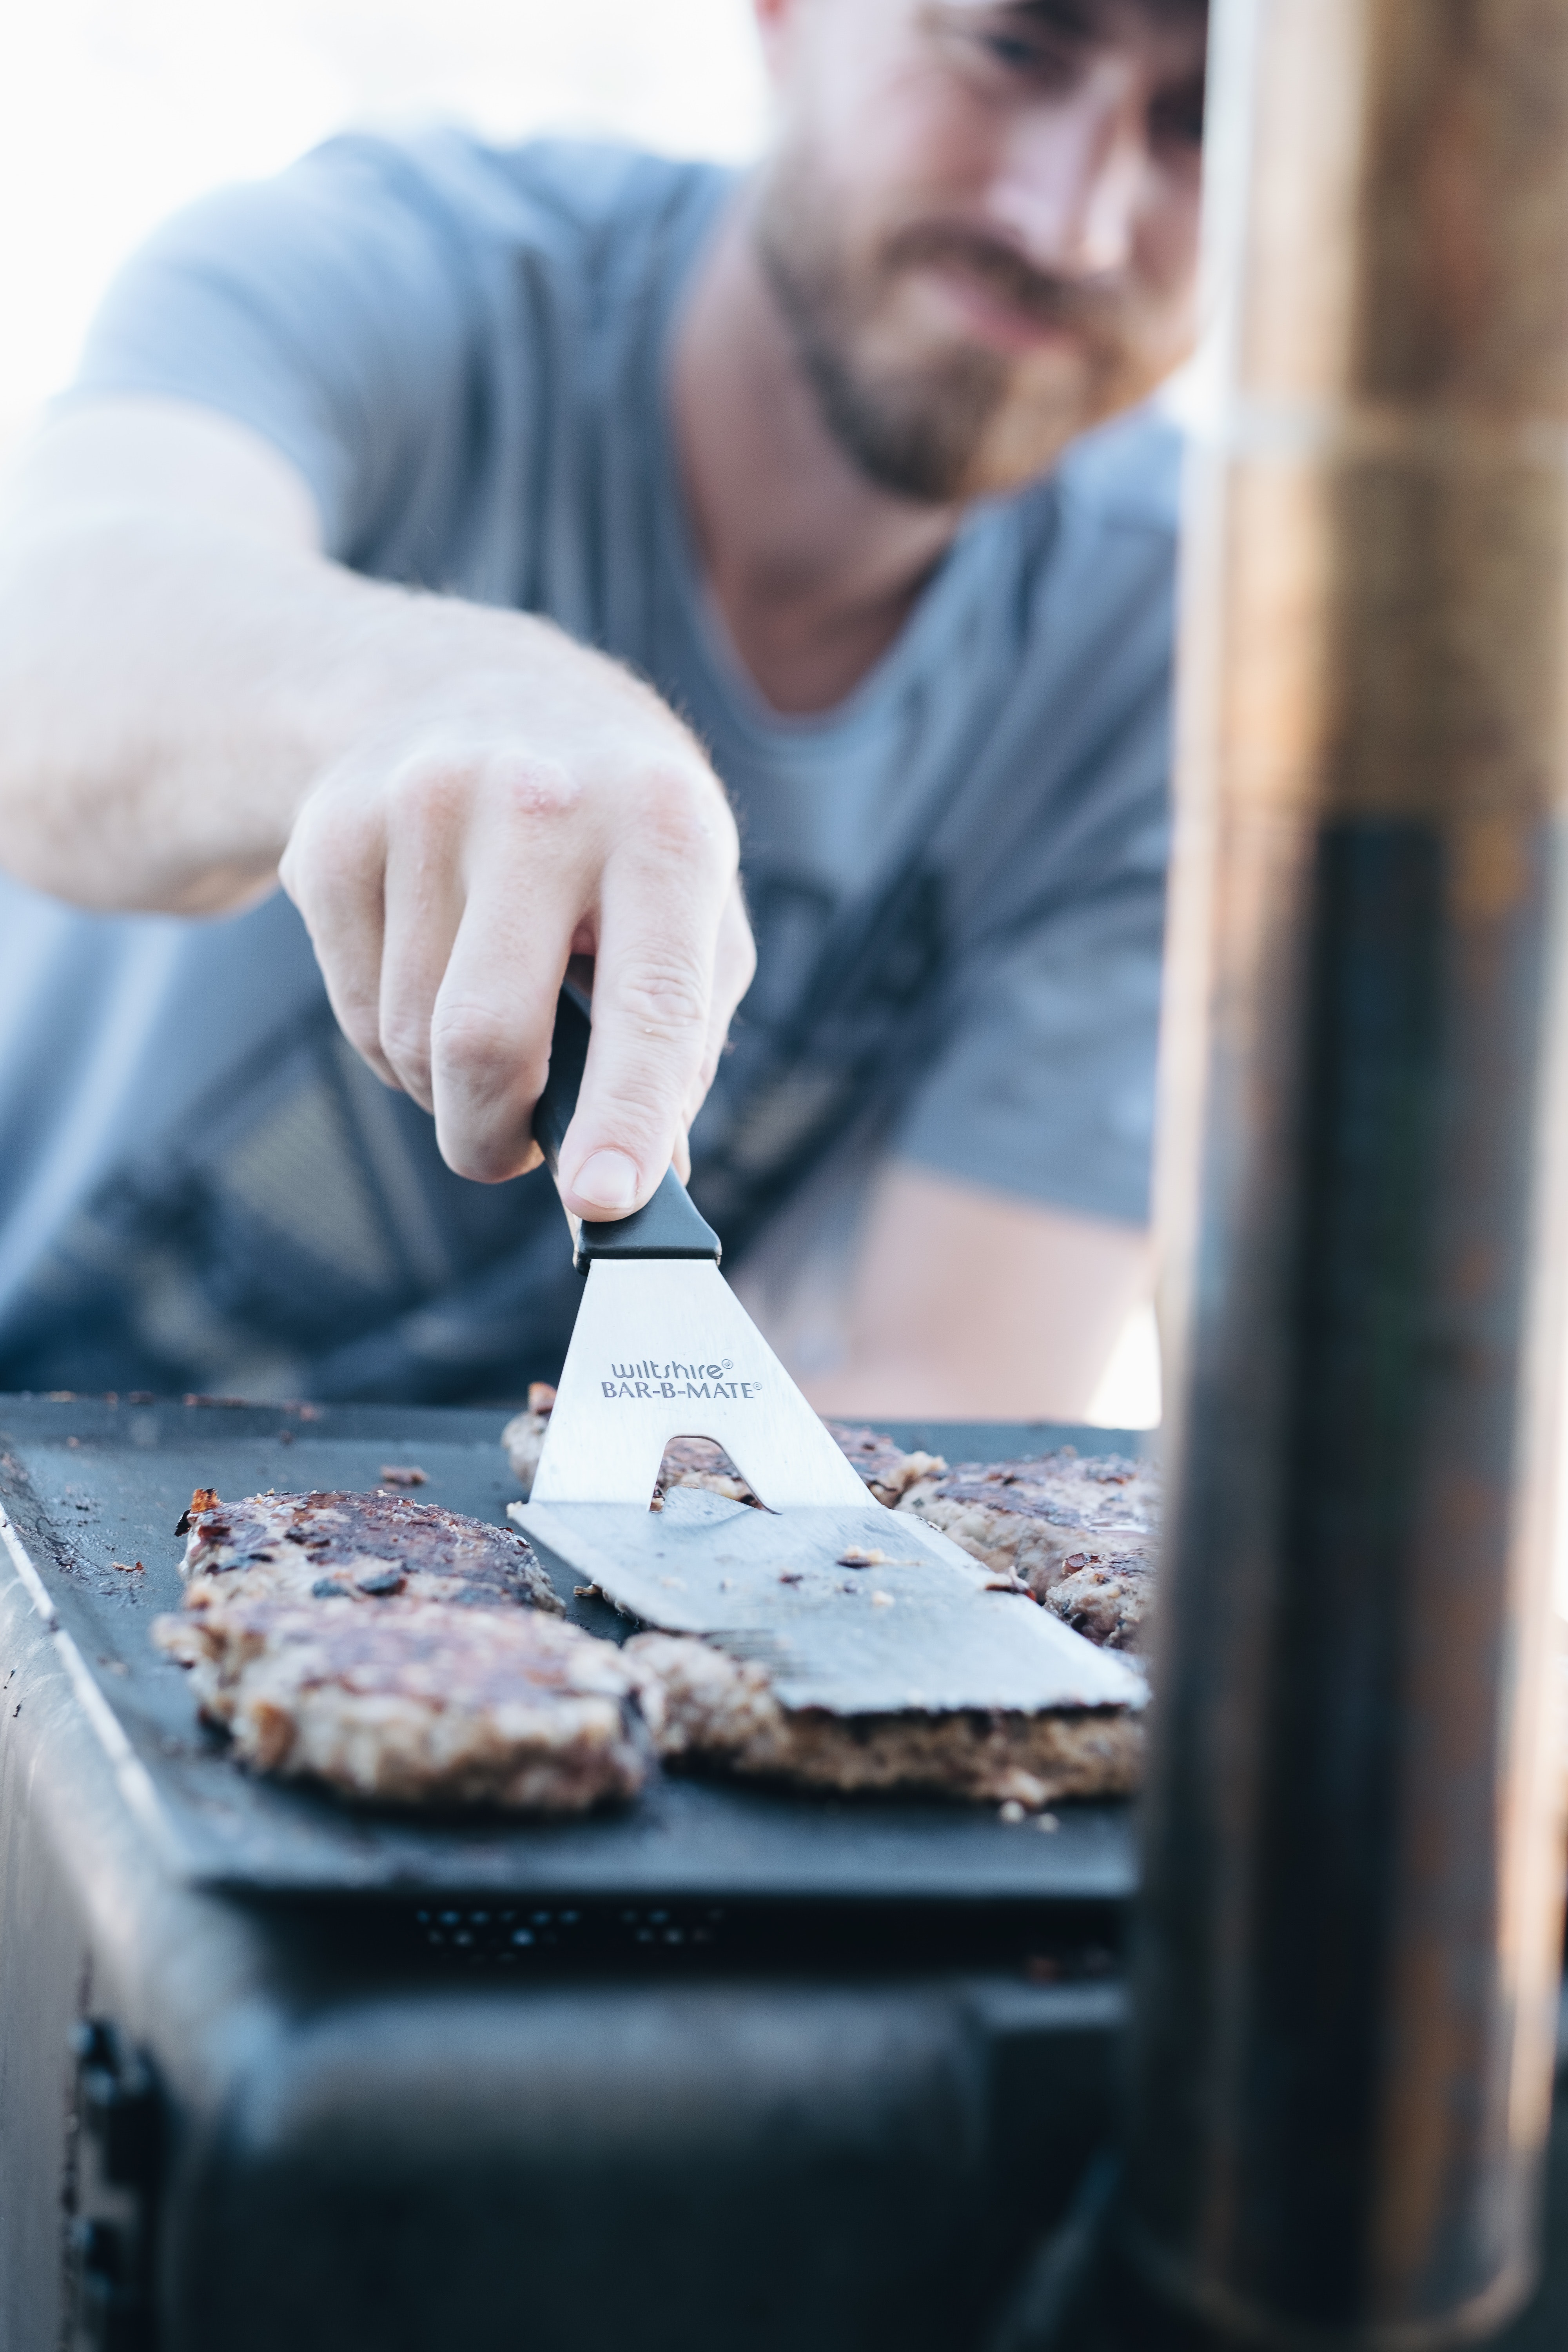
hand, wood, gas